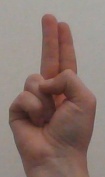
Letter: taa